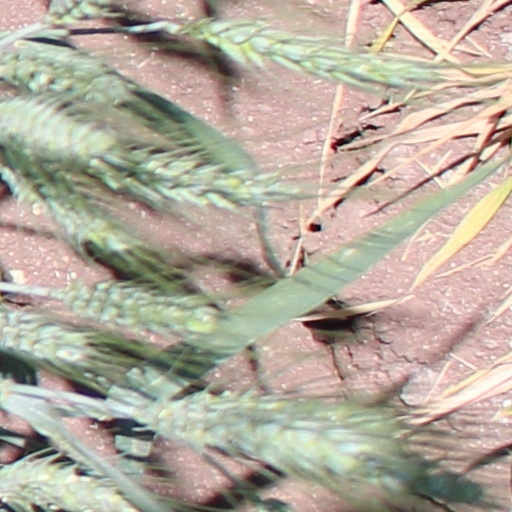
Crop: wheat